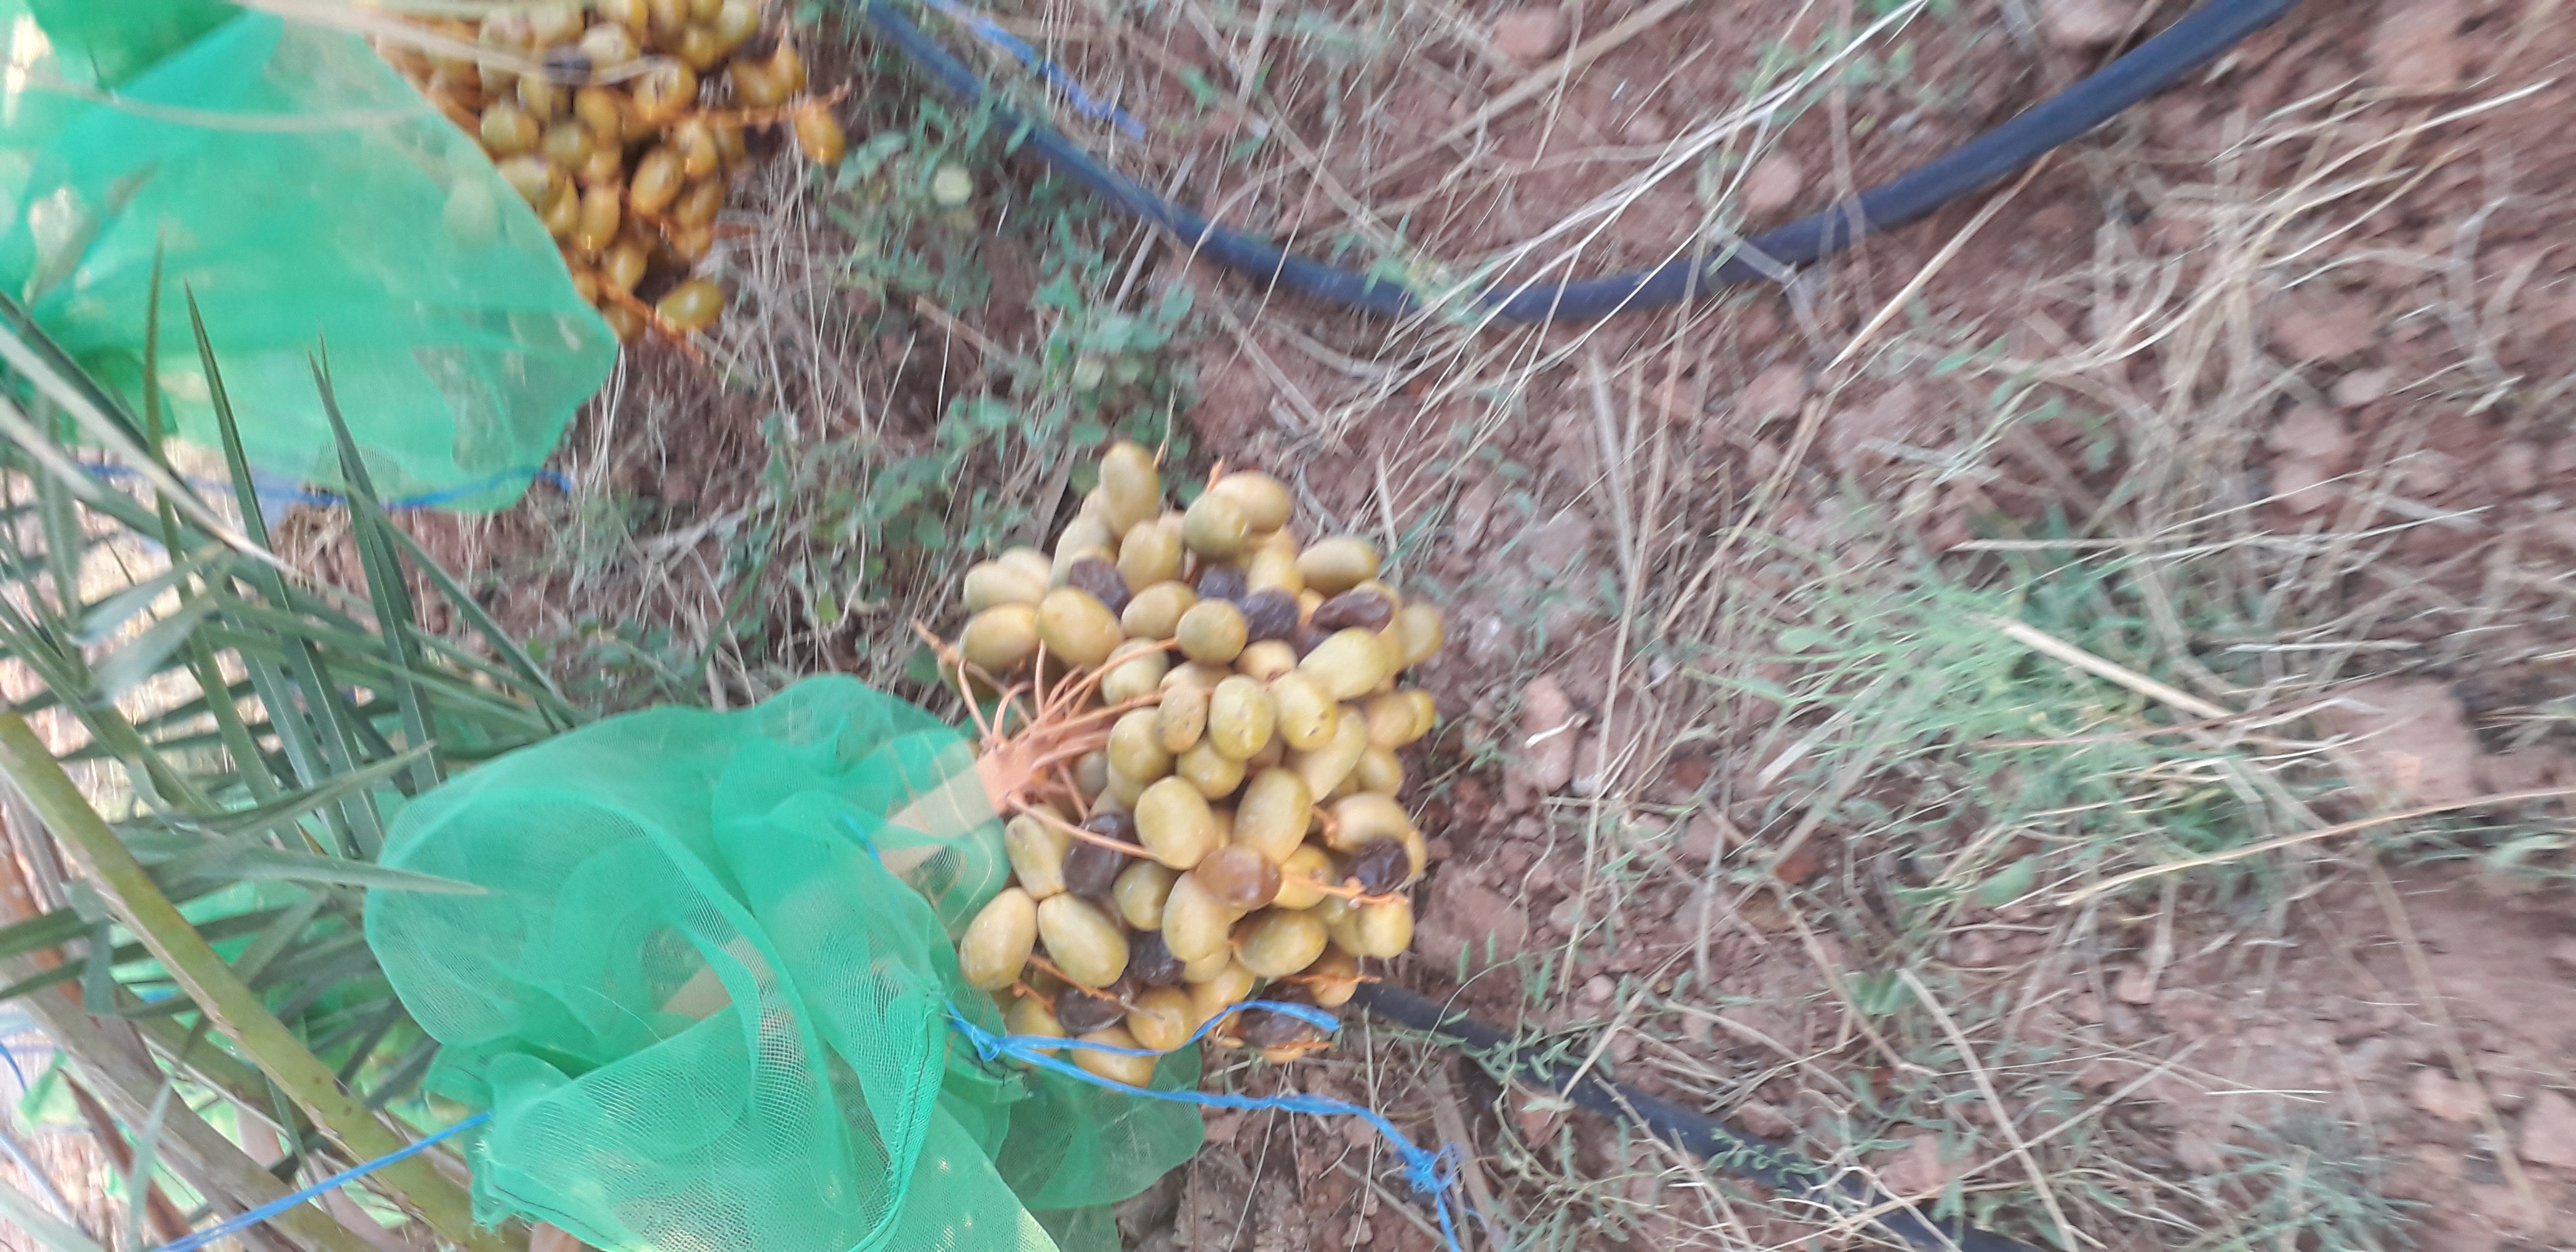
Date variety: Boufagous